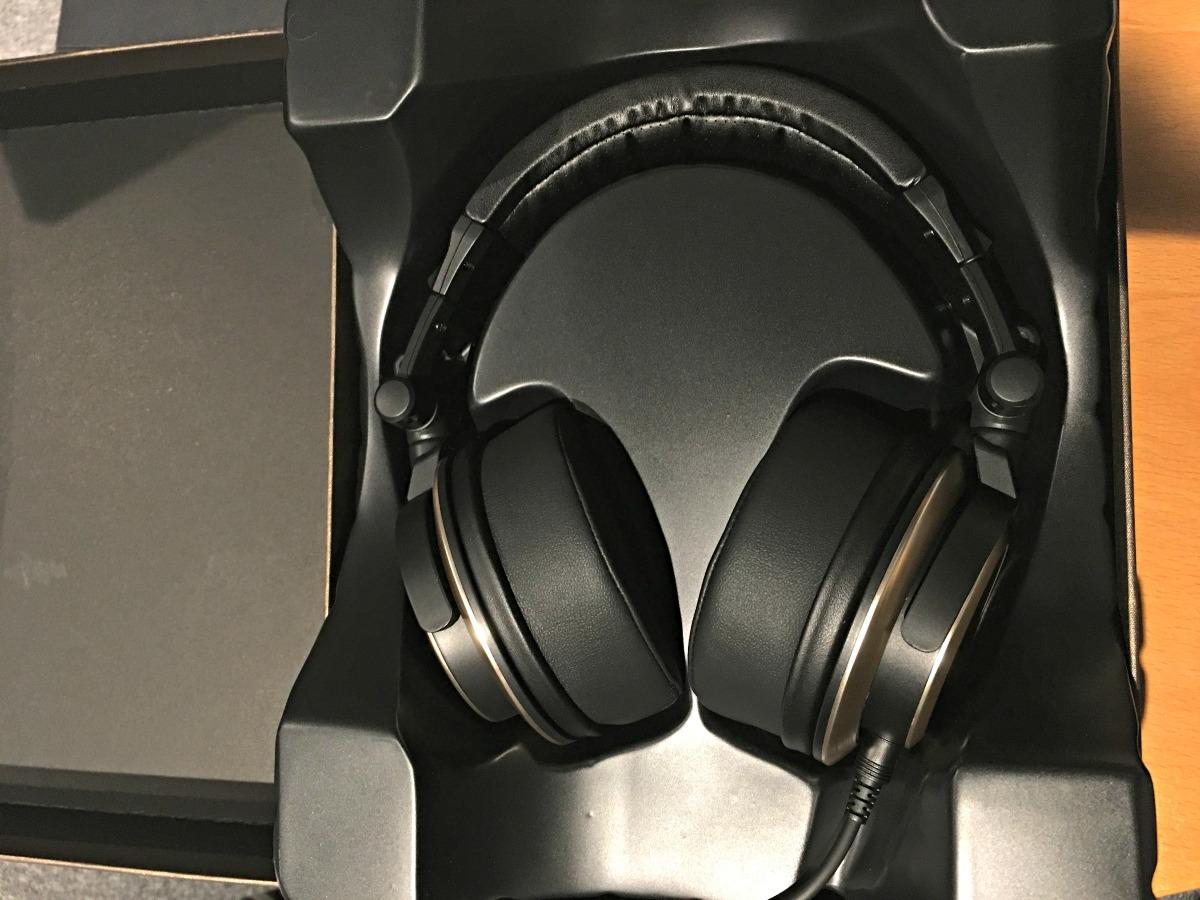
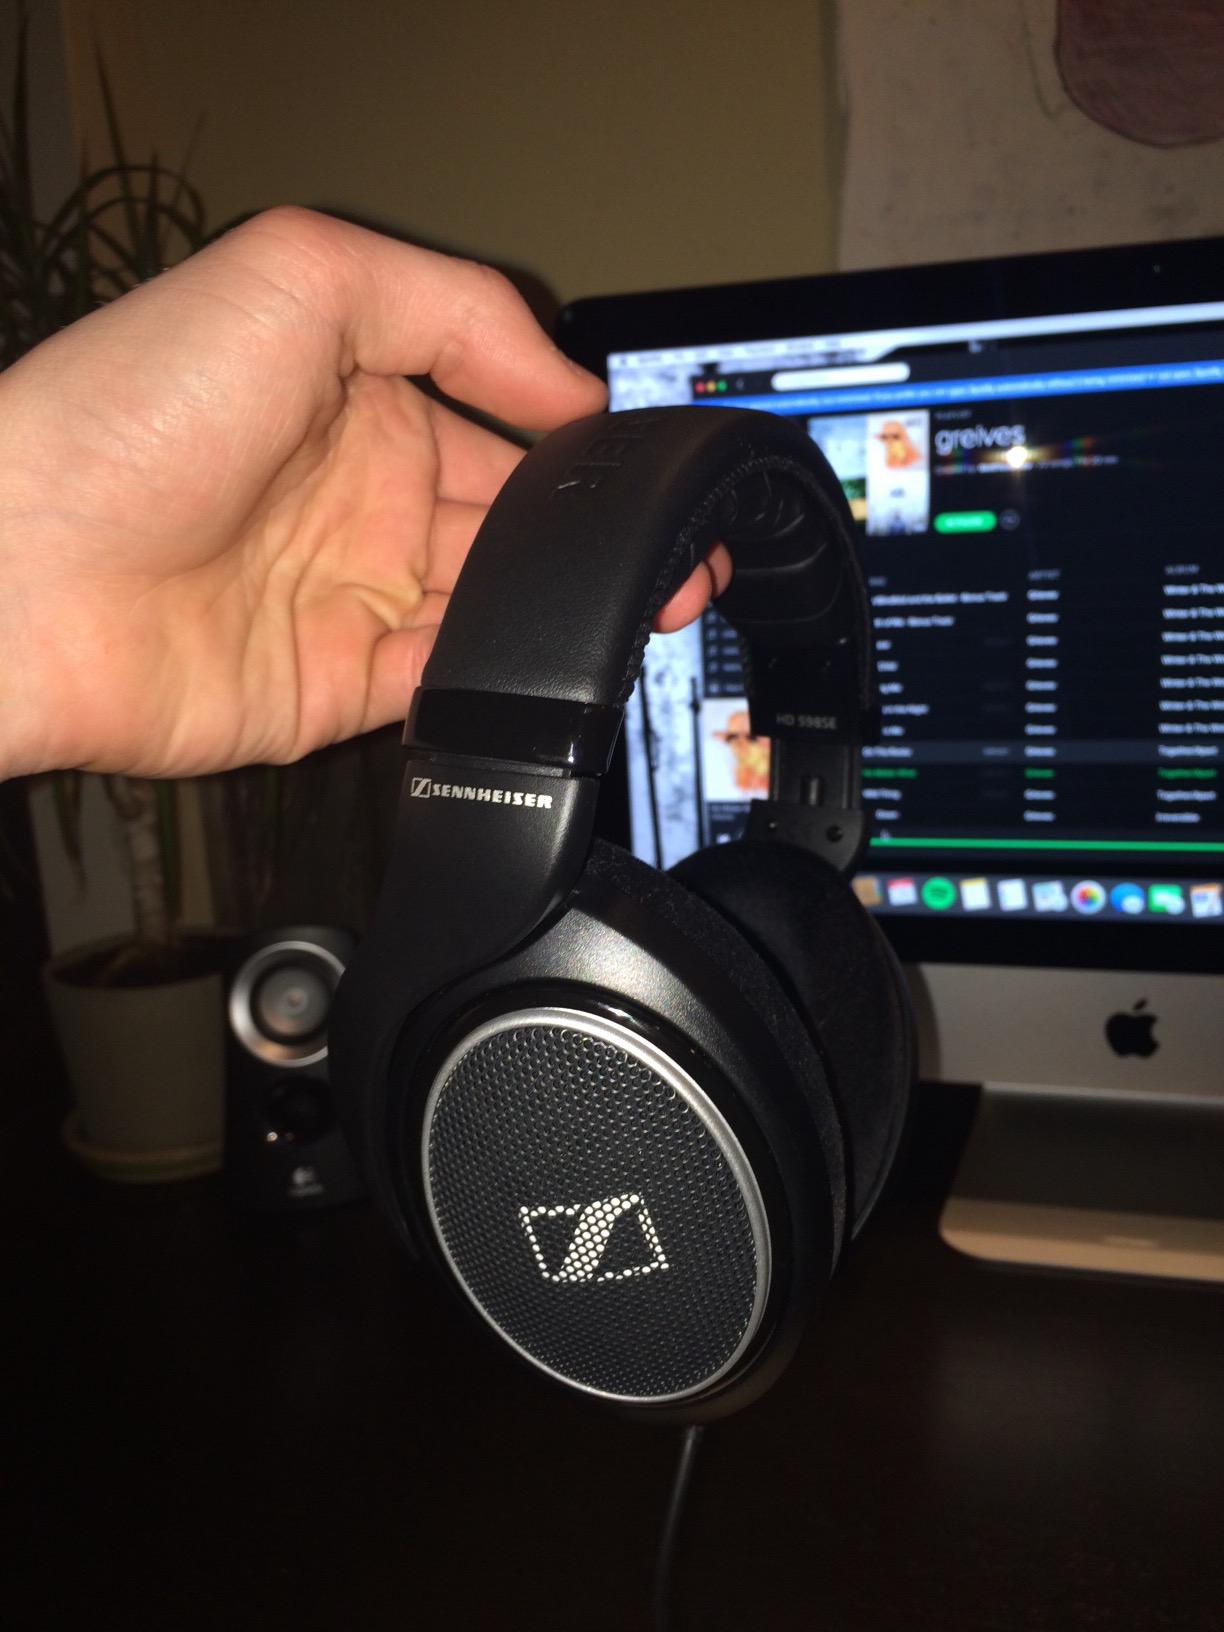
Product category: headphones
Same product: no